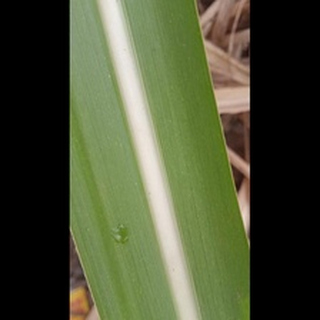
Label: healthy_sugarcane